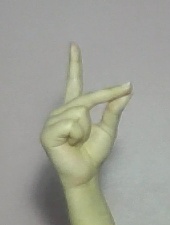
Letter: ta